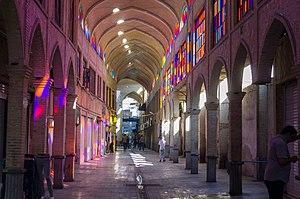
Grand Bazaar de Tehran